Snipe incident

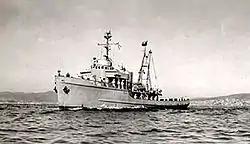
Patrol boat "Lientur" of the Chilean Navy, a former US Navy fleet tug

The Snipe incident was a military incident that took place between Chile and Argentina during 1958 as a result of a border dispute in the Beagle Channel.